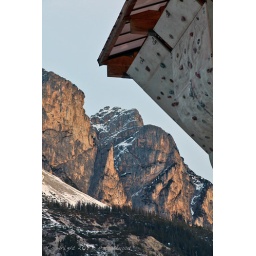
Rock climbing wall in Covara base area